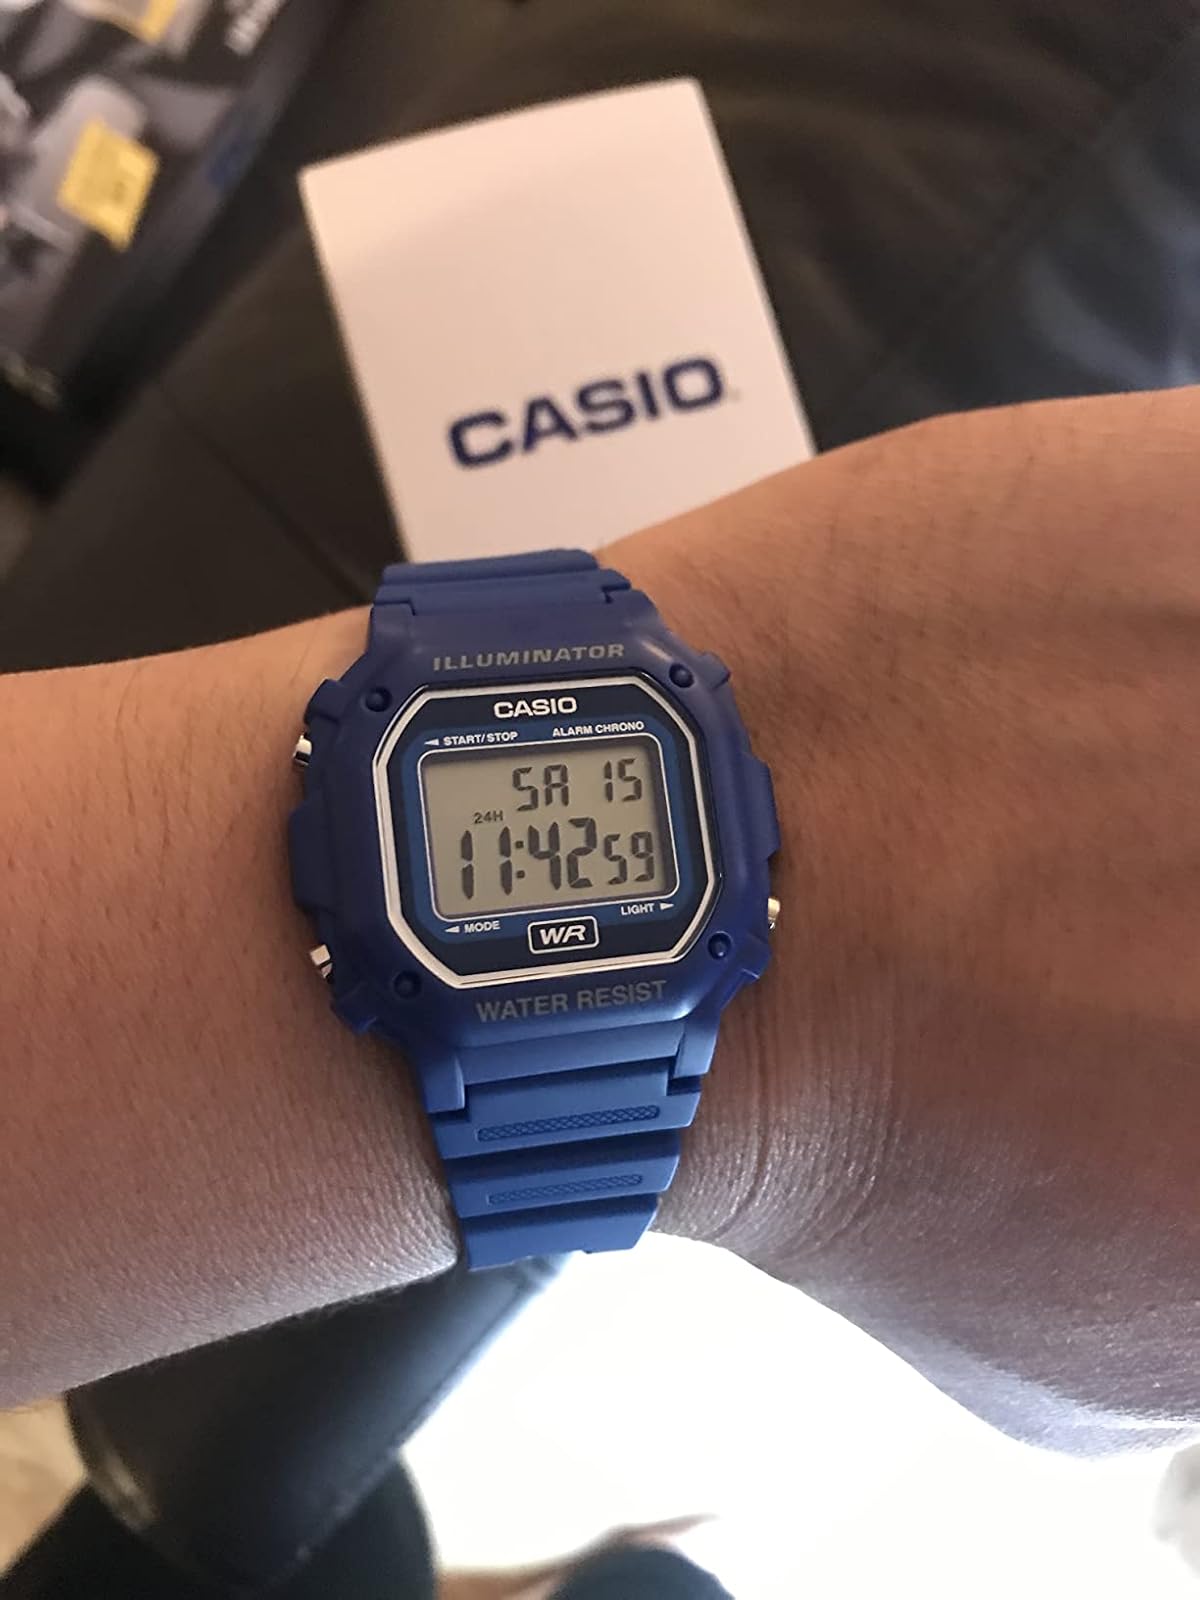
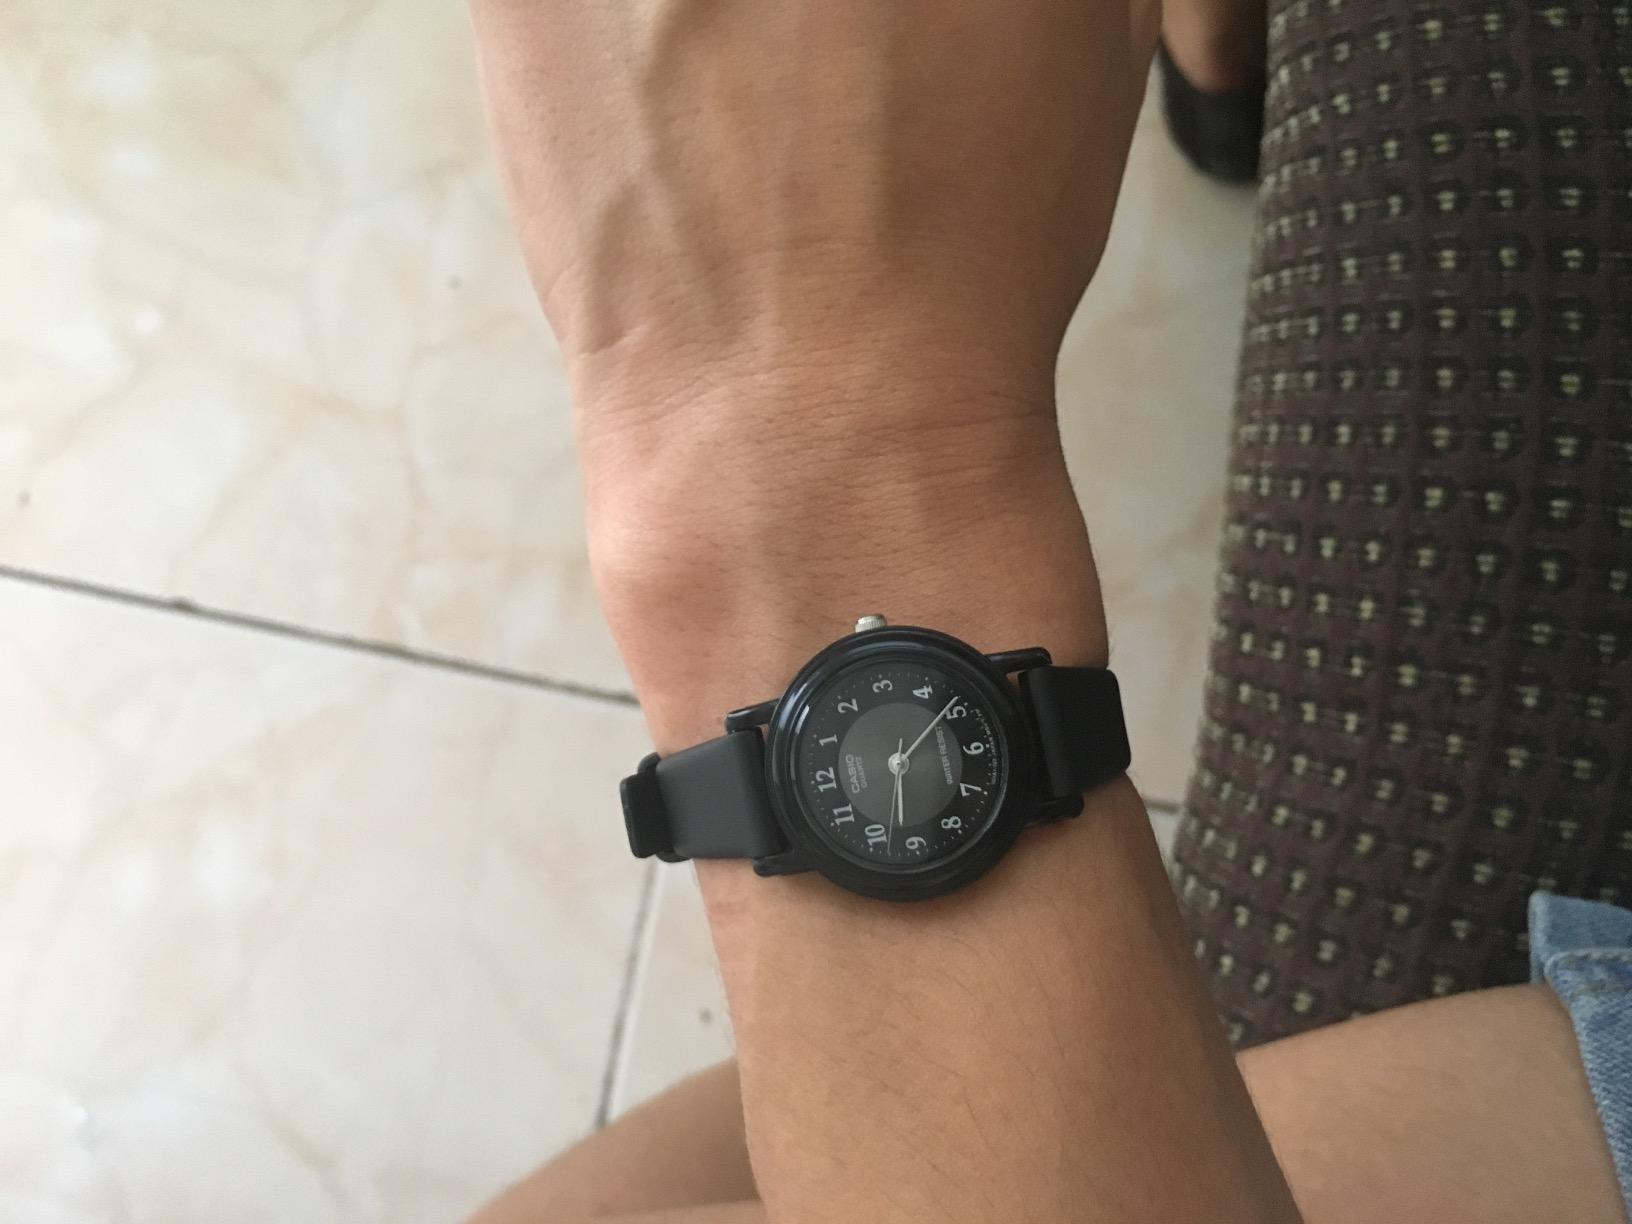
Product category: accessories_watch
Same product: no